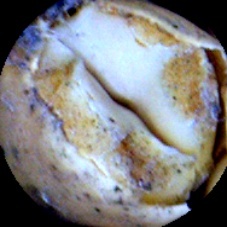
Label: Broken